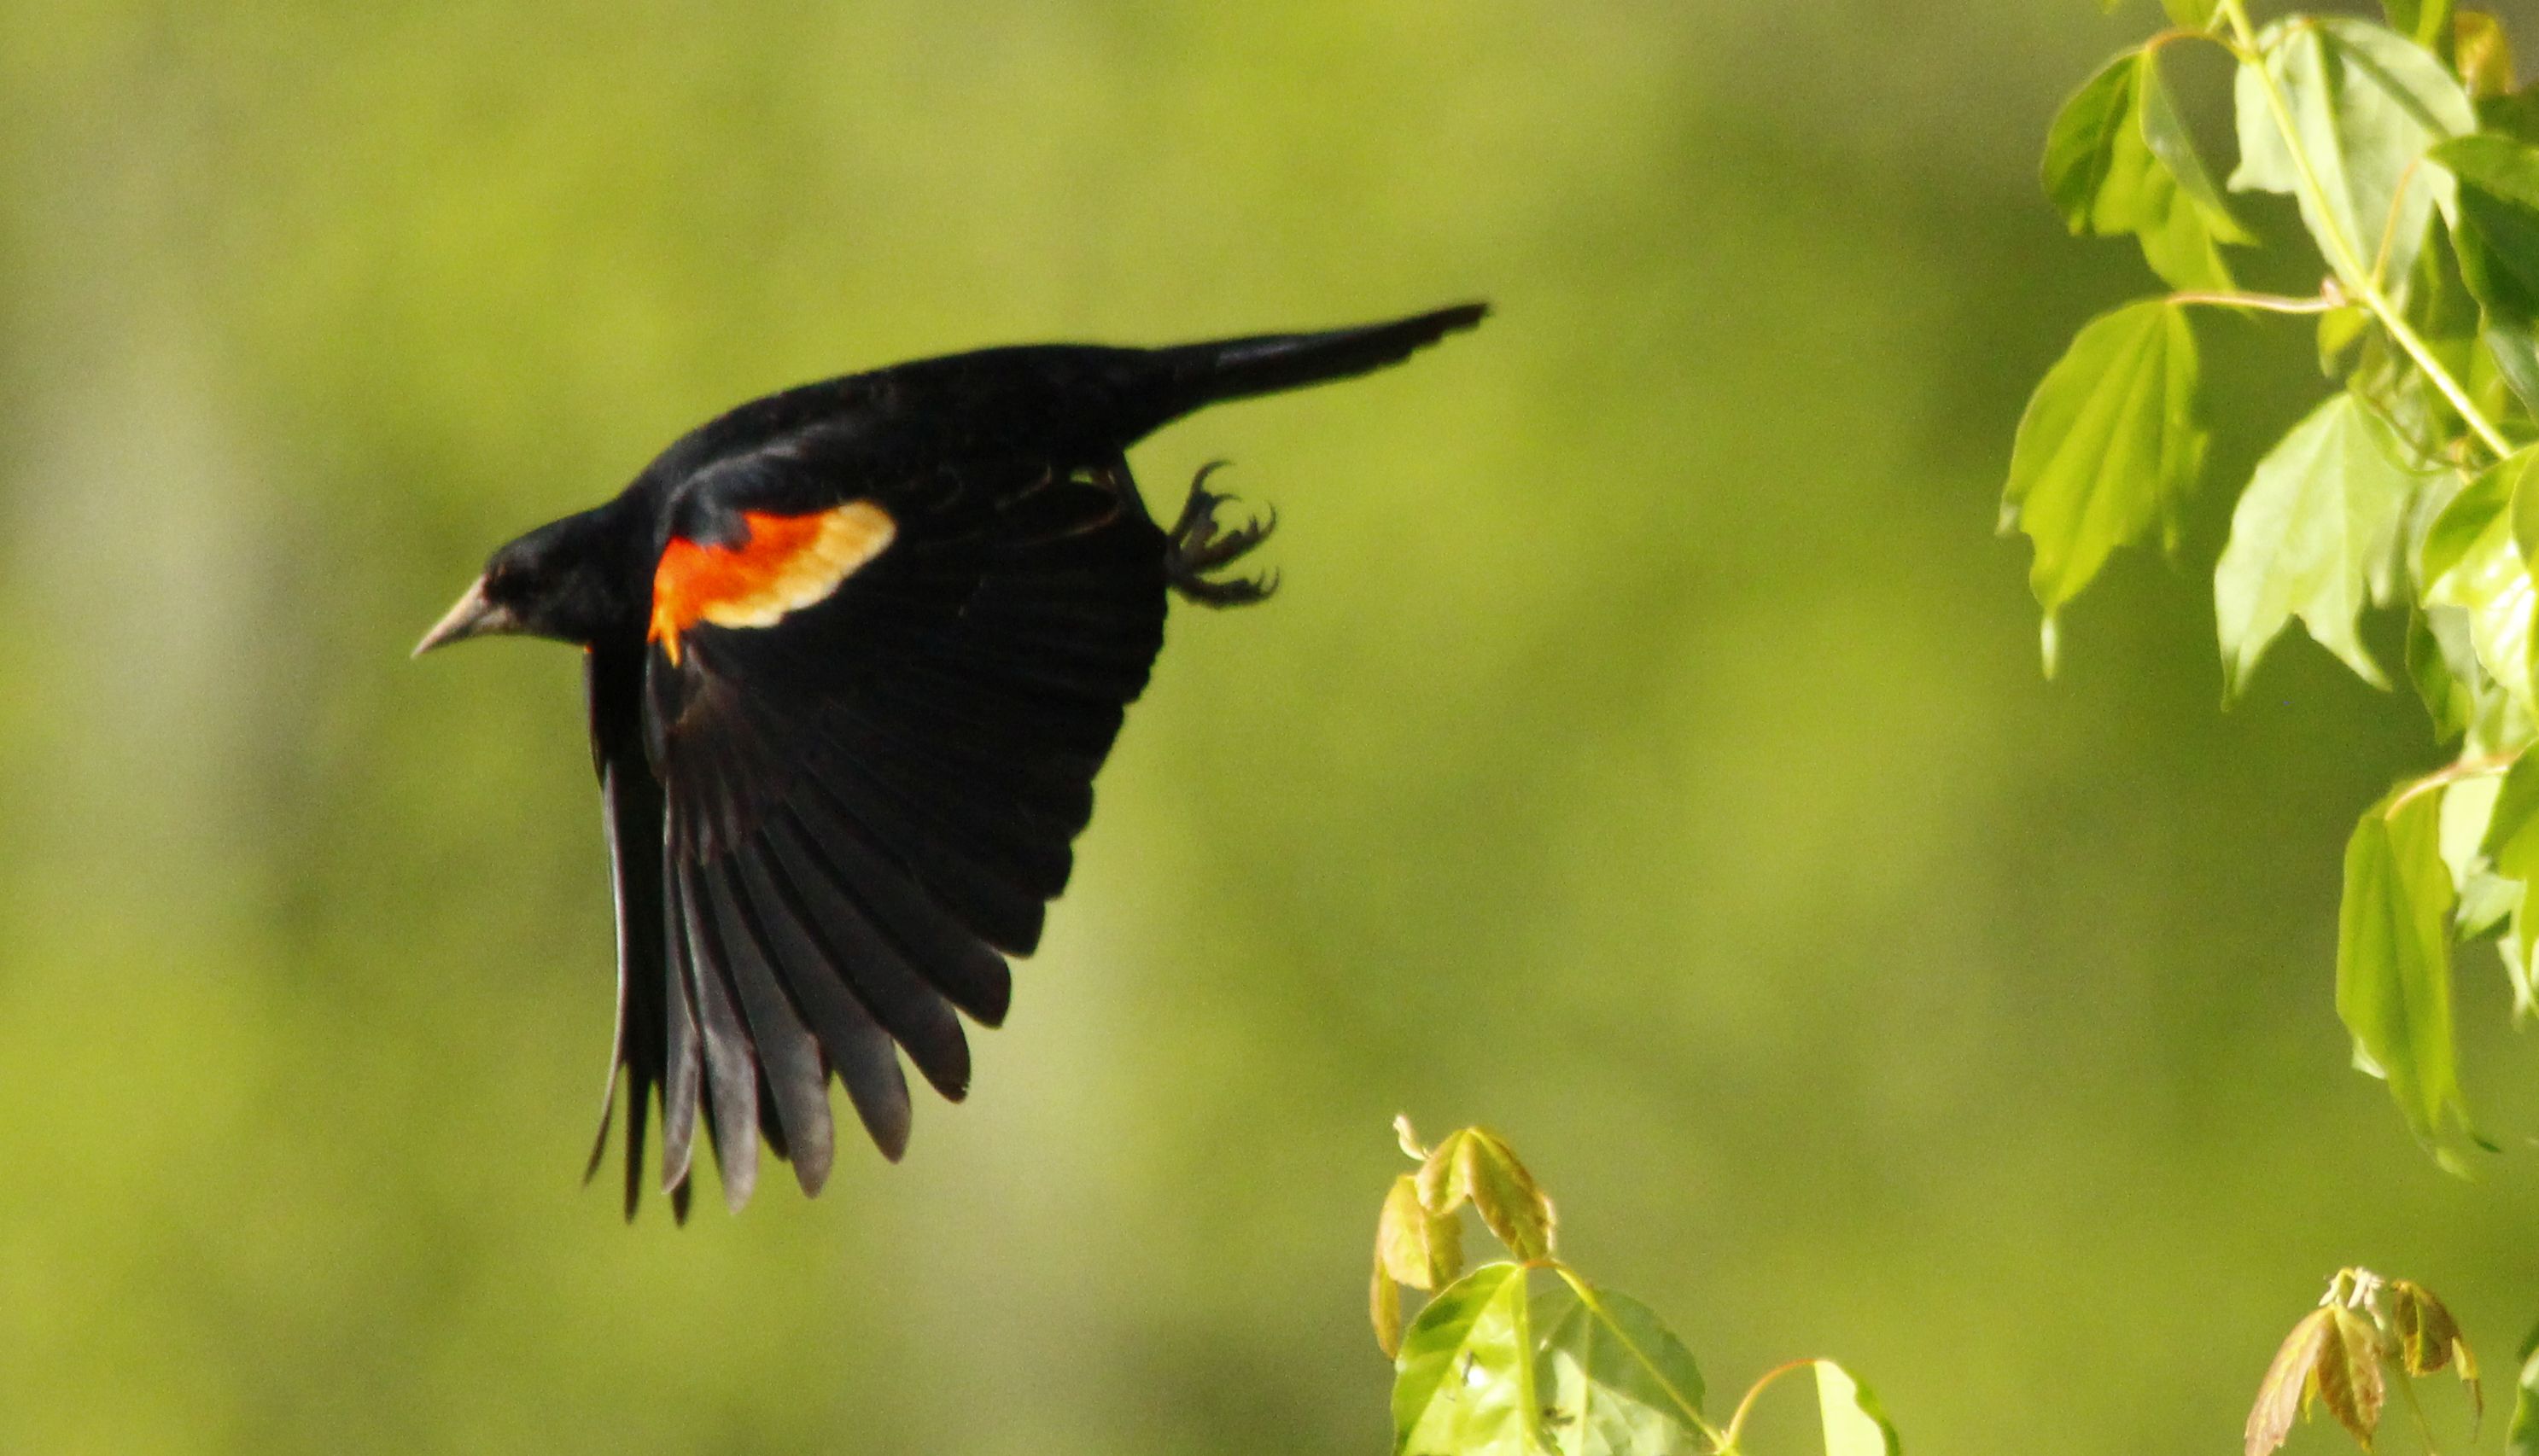
blackbird, bird, beak, red winged blackbird, wing, feather, plant, wildlife, perching bird